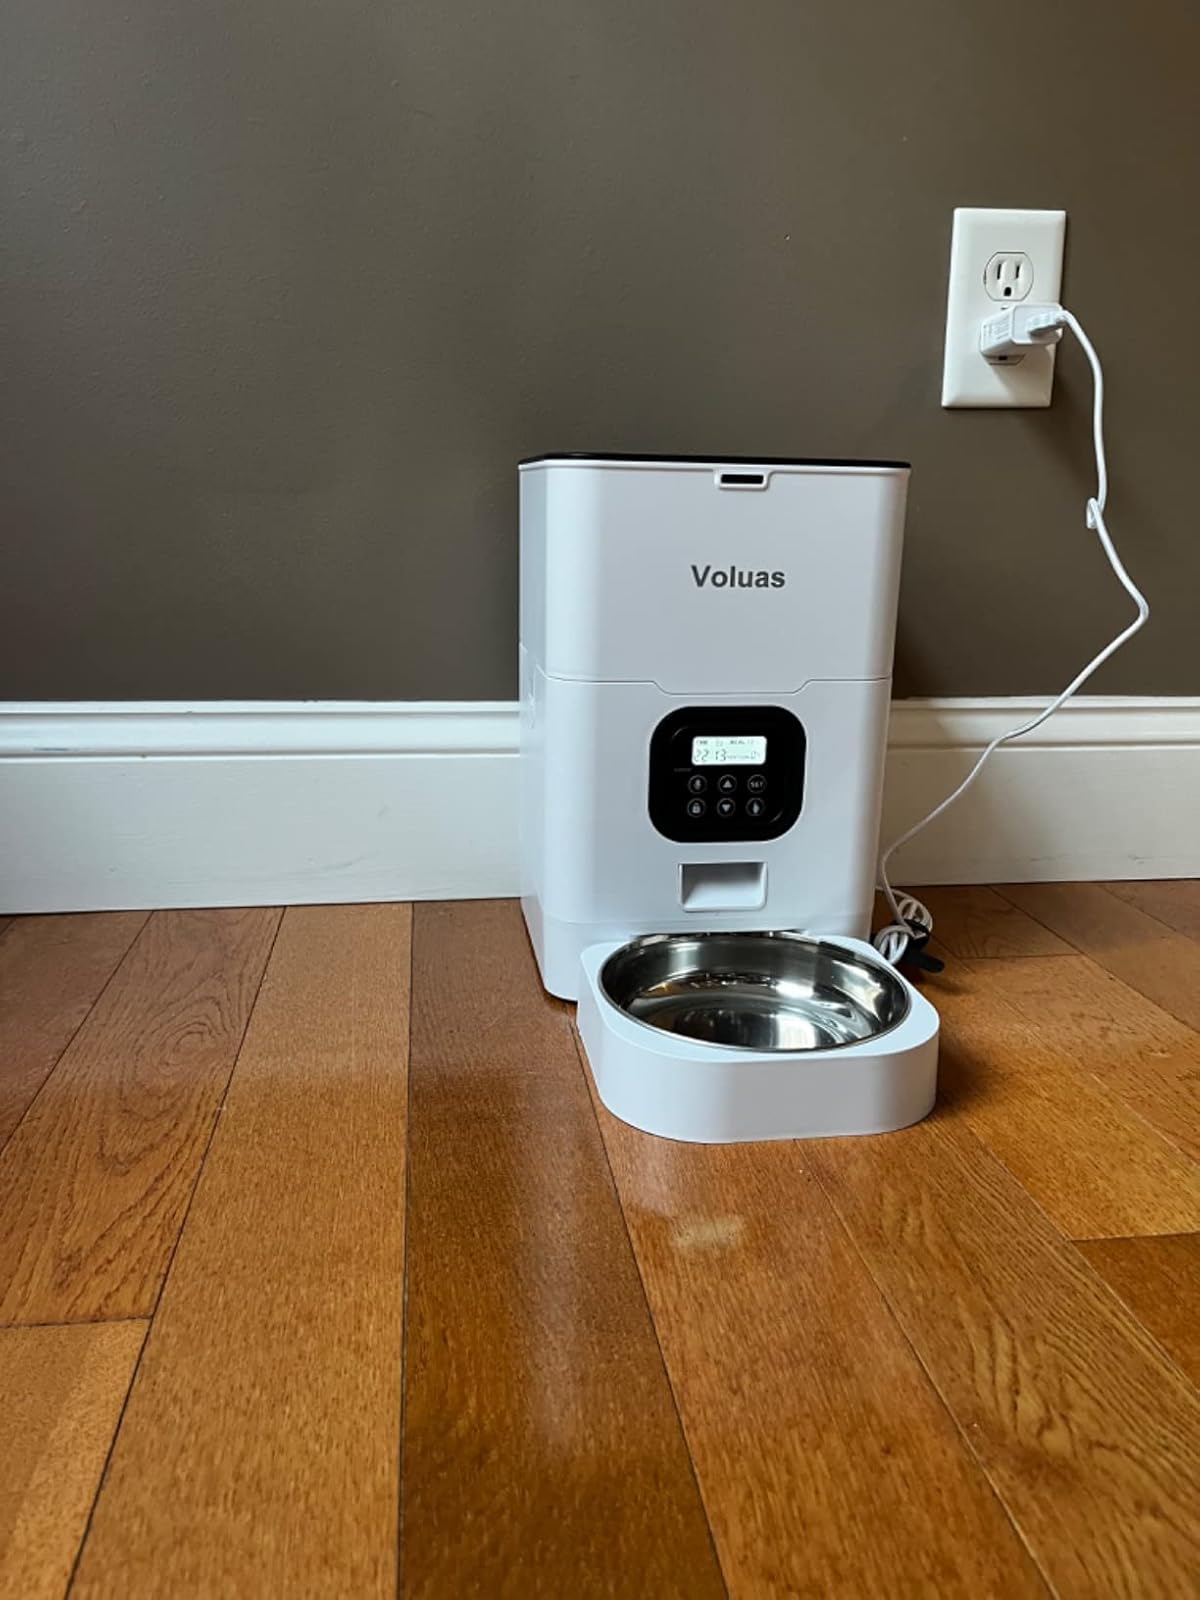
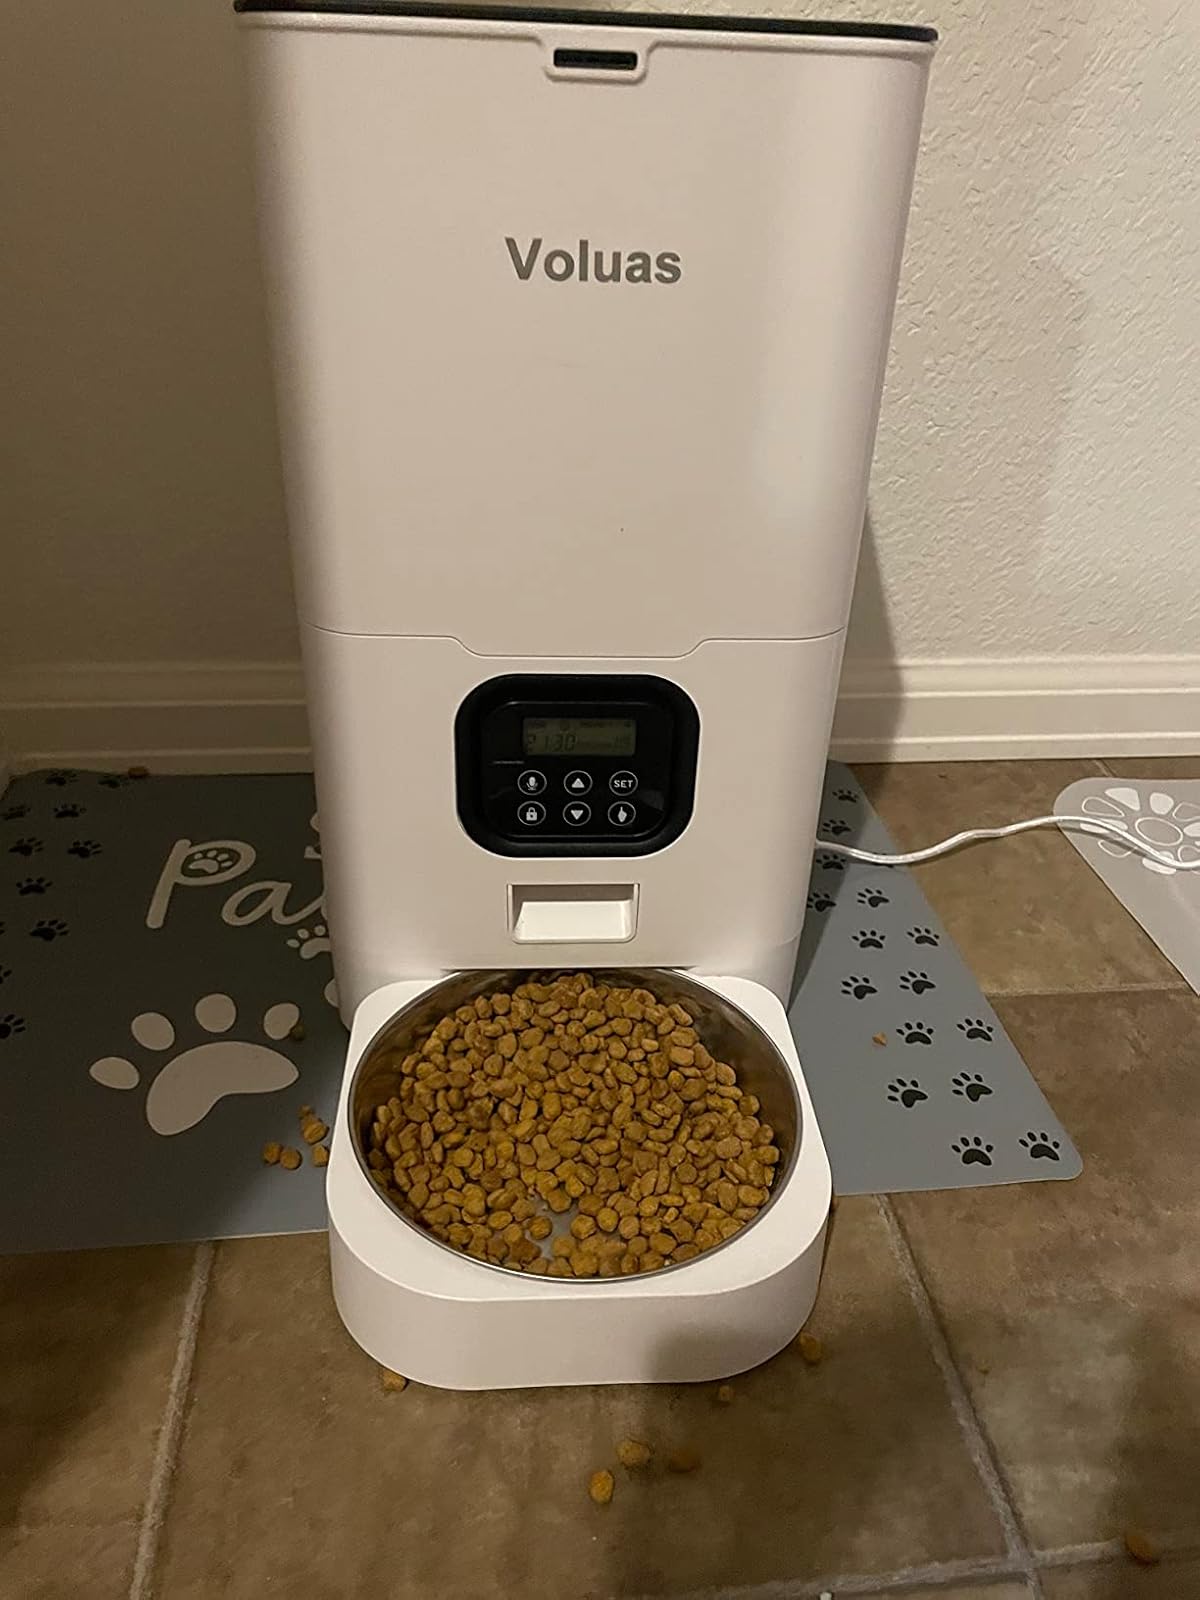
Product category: items_feeder
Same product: yes